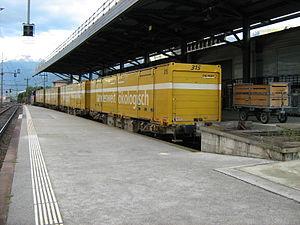
La Poste, légalement La Poste Suisse SA, est une société de service postal appartenant à la Confédération suisse.
Une allège postale ou un poste entrepôt est un type de wagon-poste uniquement destiné à transporter les dépêches, sans travail effectué durant le trajet, contrairement au bureau ambulant, l'autre type de wagon-poste, à bord duquel s’effectue le tri du courrier.
La poste est le service délivré par un opérateur postal et qui consiste à assurer le transport et la distribution de courrier ou de petit paquets.